Terminalia bellirica

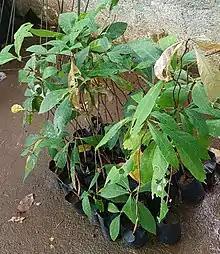
"Terminalia bellirica" saplings

The kernels are eaten by the Lodha people of the Indian subcontinent for their mind-altering qualities.